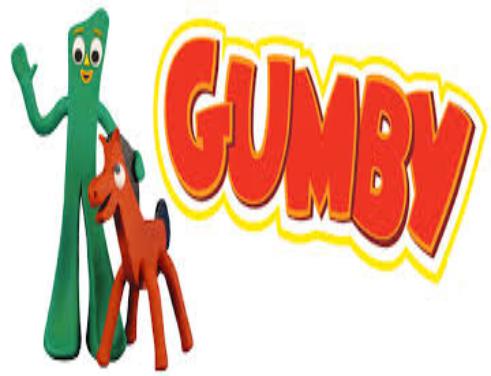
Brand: gumby
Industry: Clothes